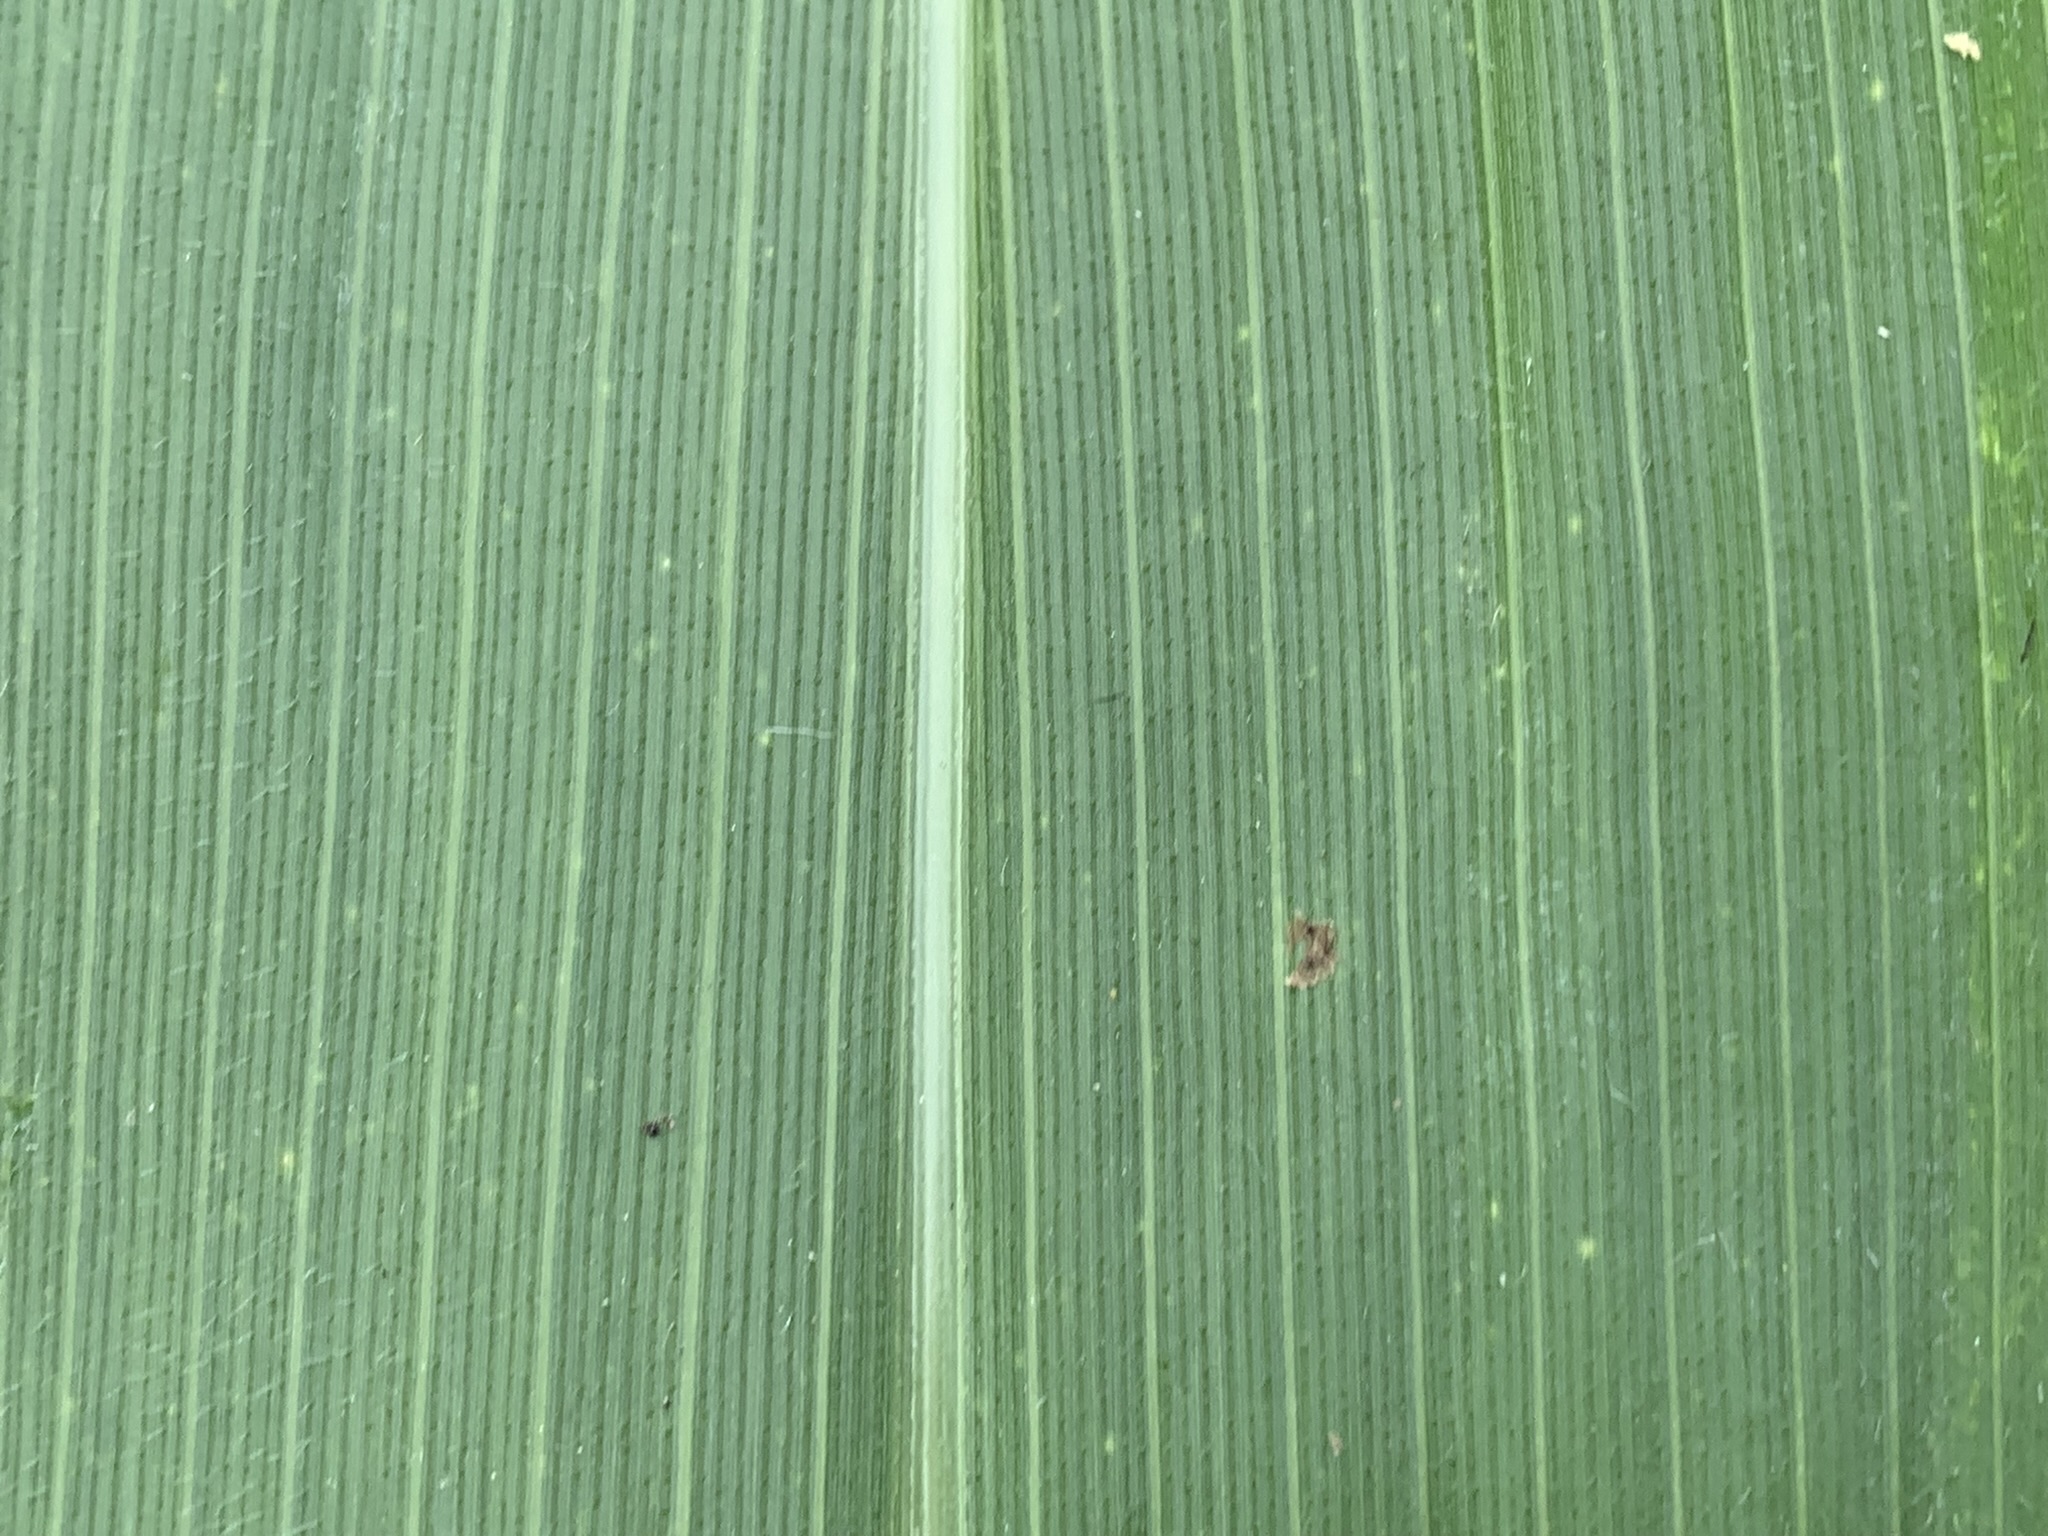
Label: Healthy